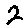
Label: 2